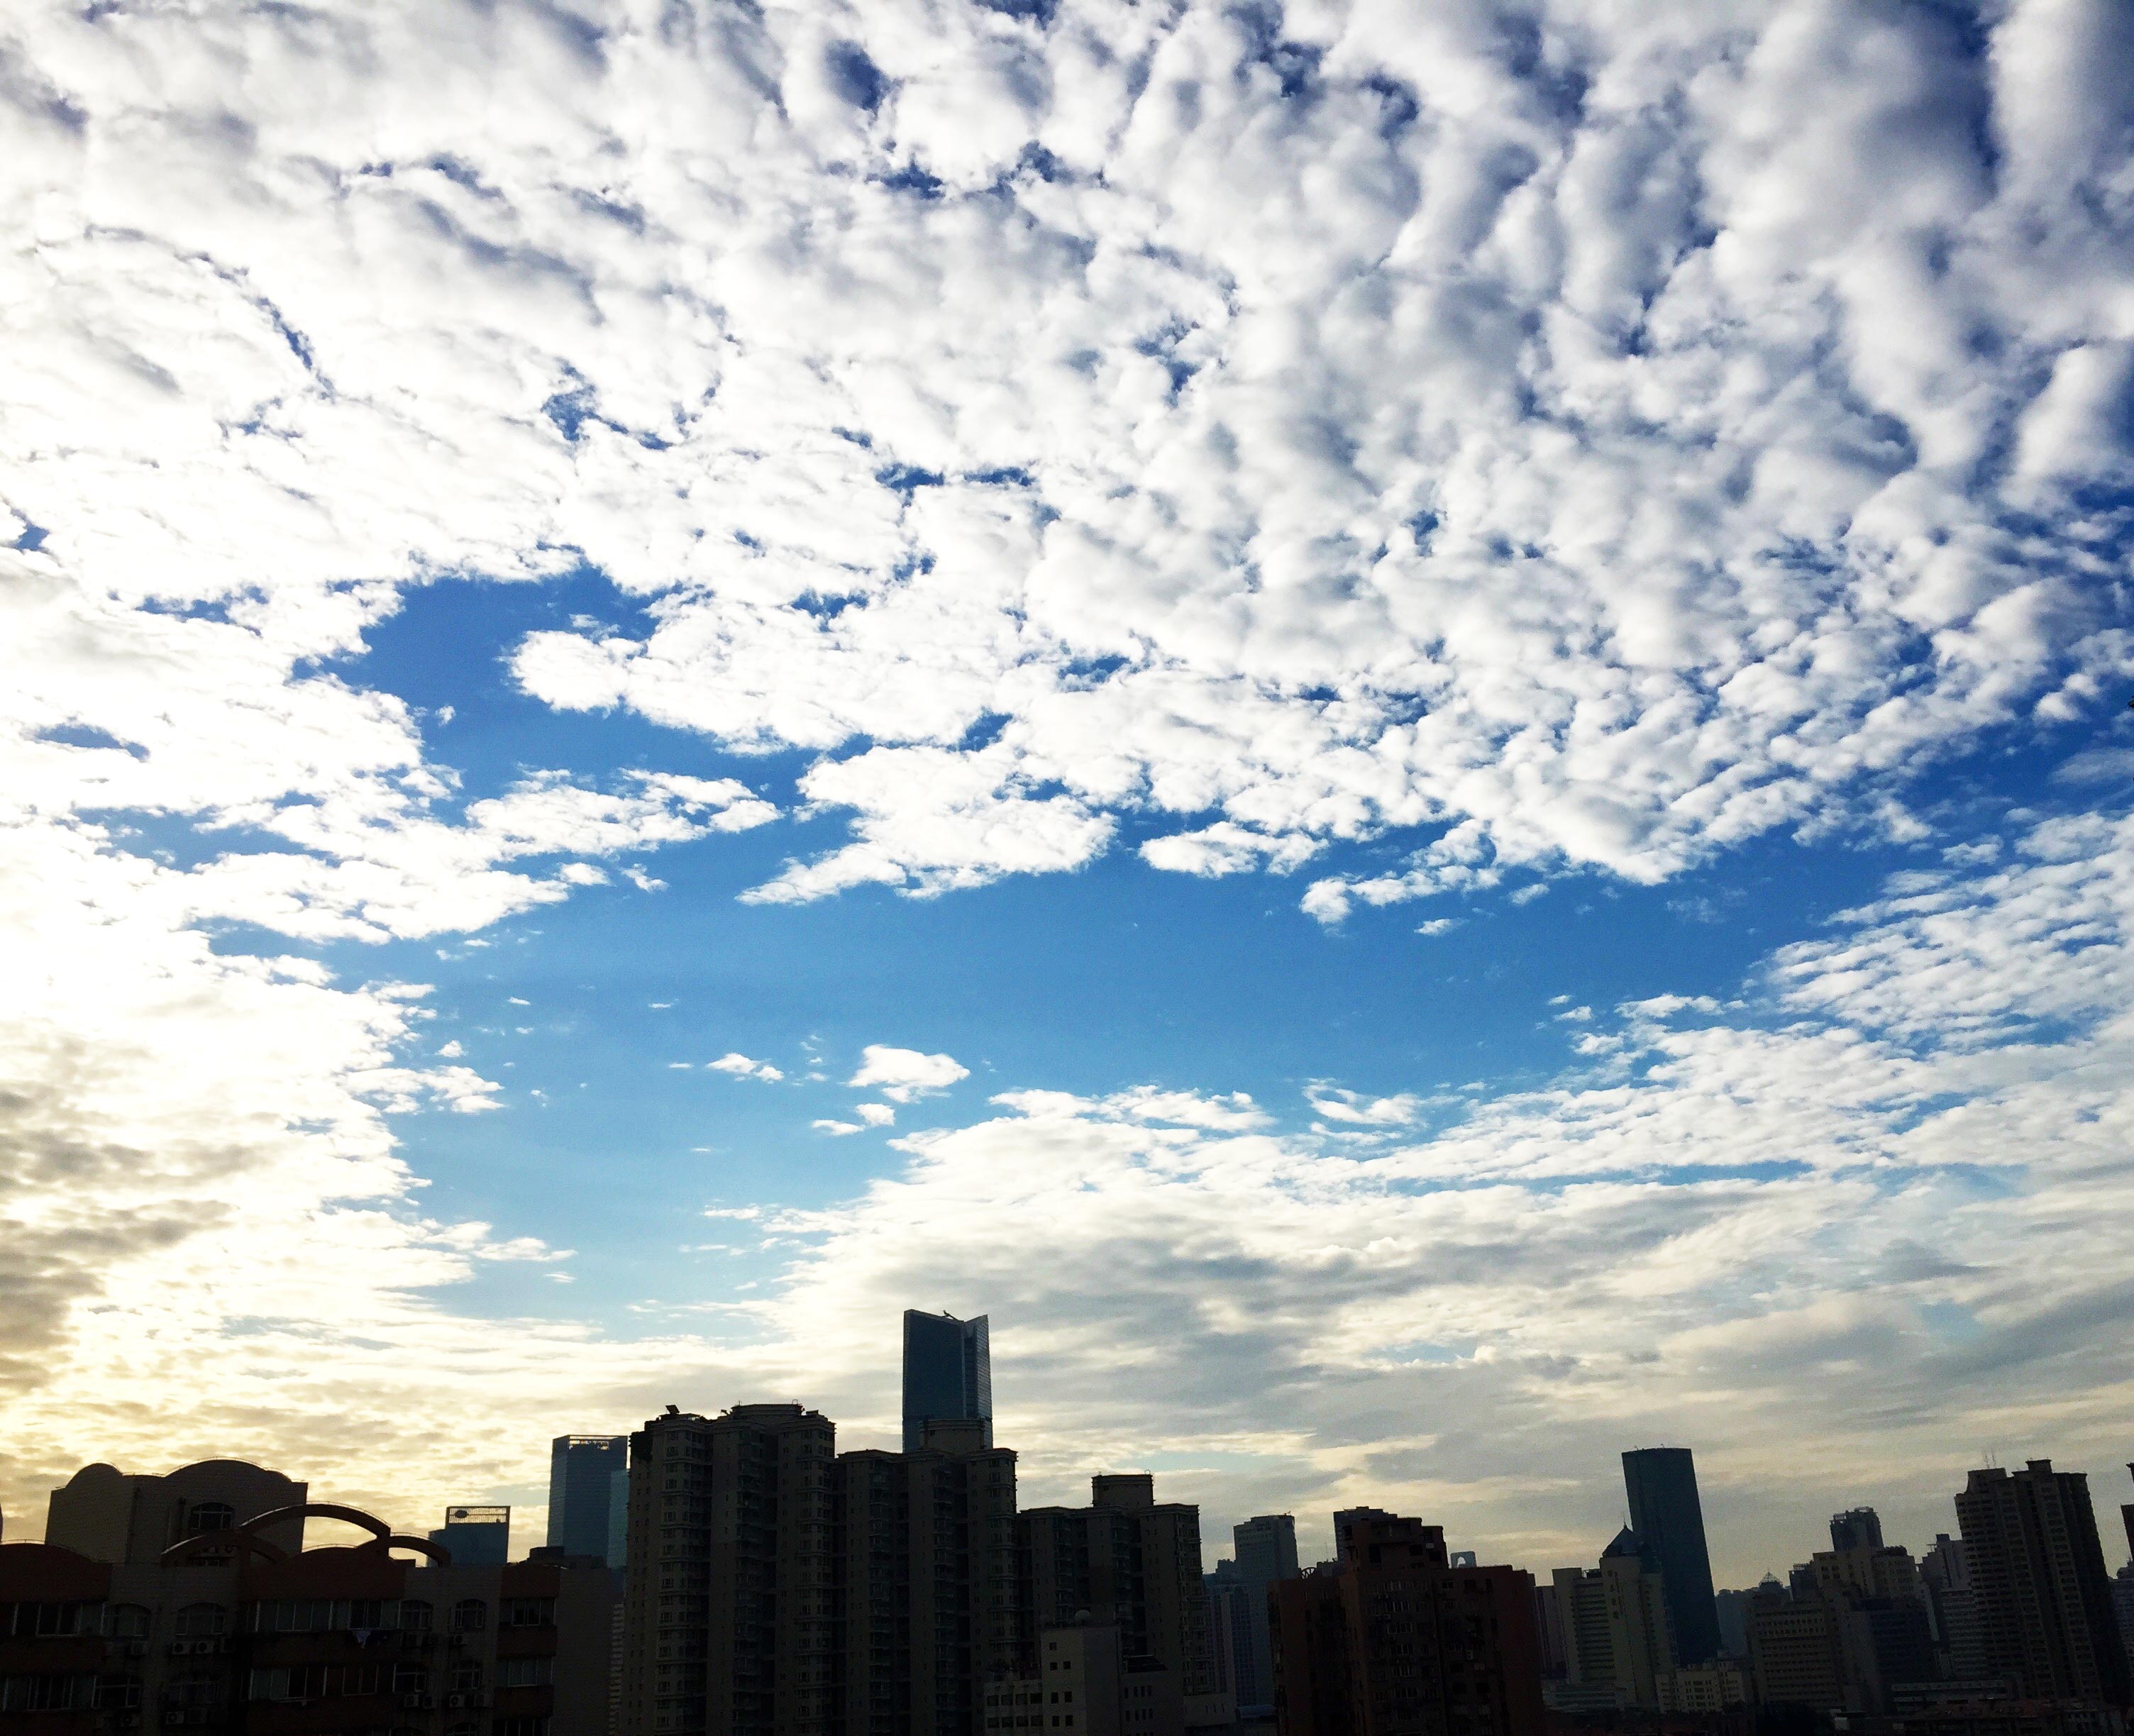
horizon, silhouette, cloud, sky, skyline, sunlight, morning, city, atmosphere, skyscraper, cityscape, dusk, daytime, shanghai, meteorological phenomenon, human settlement, atmosphere of earth